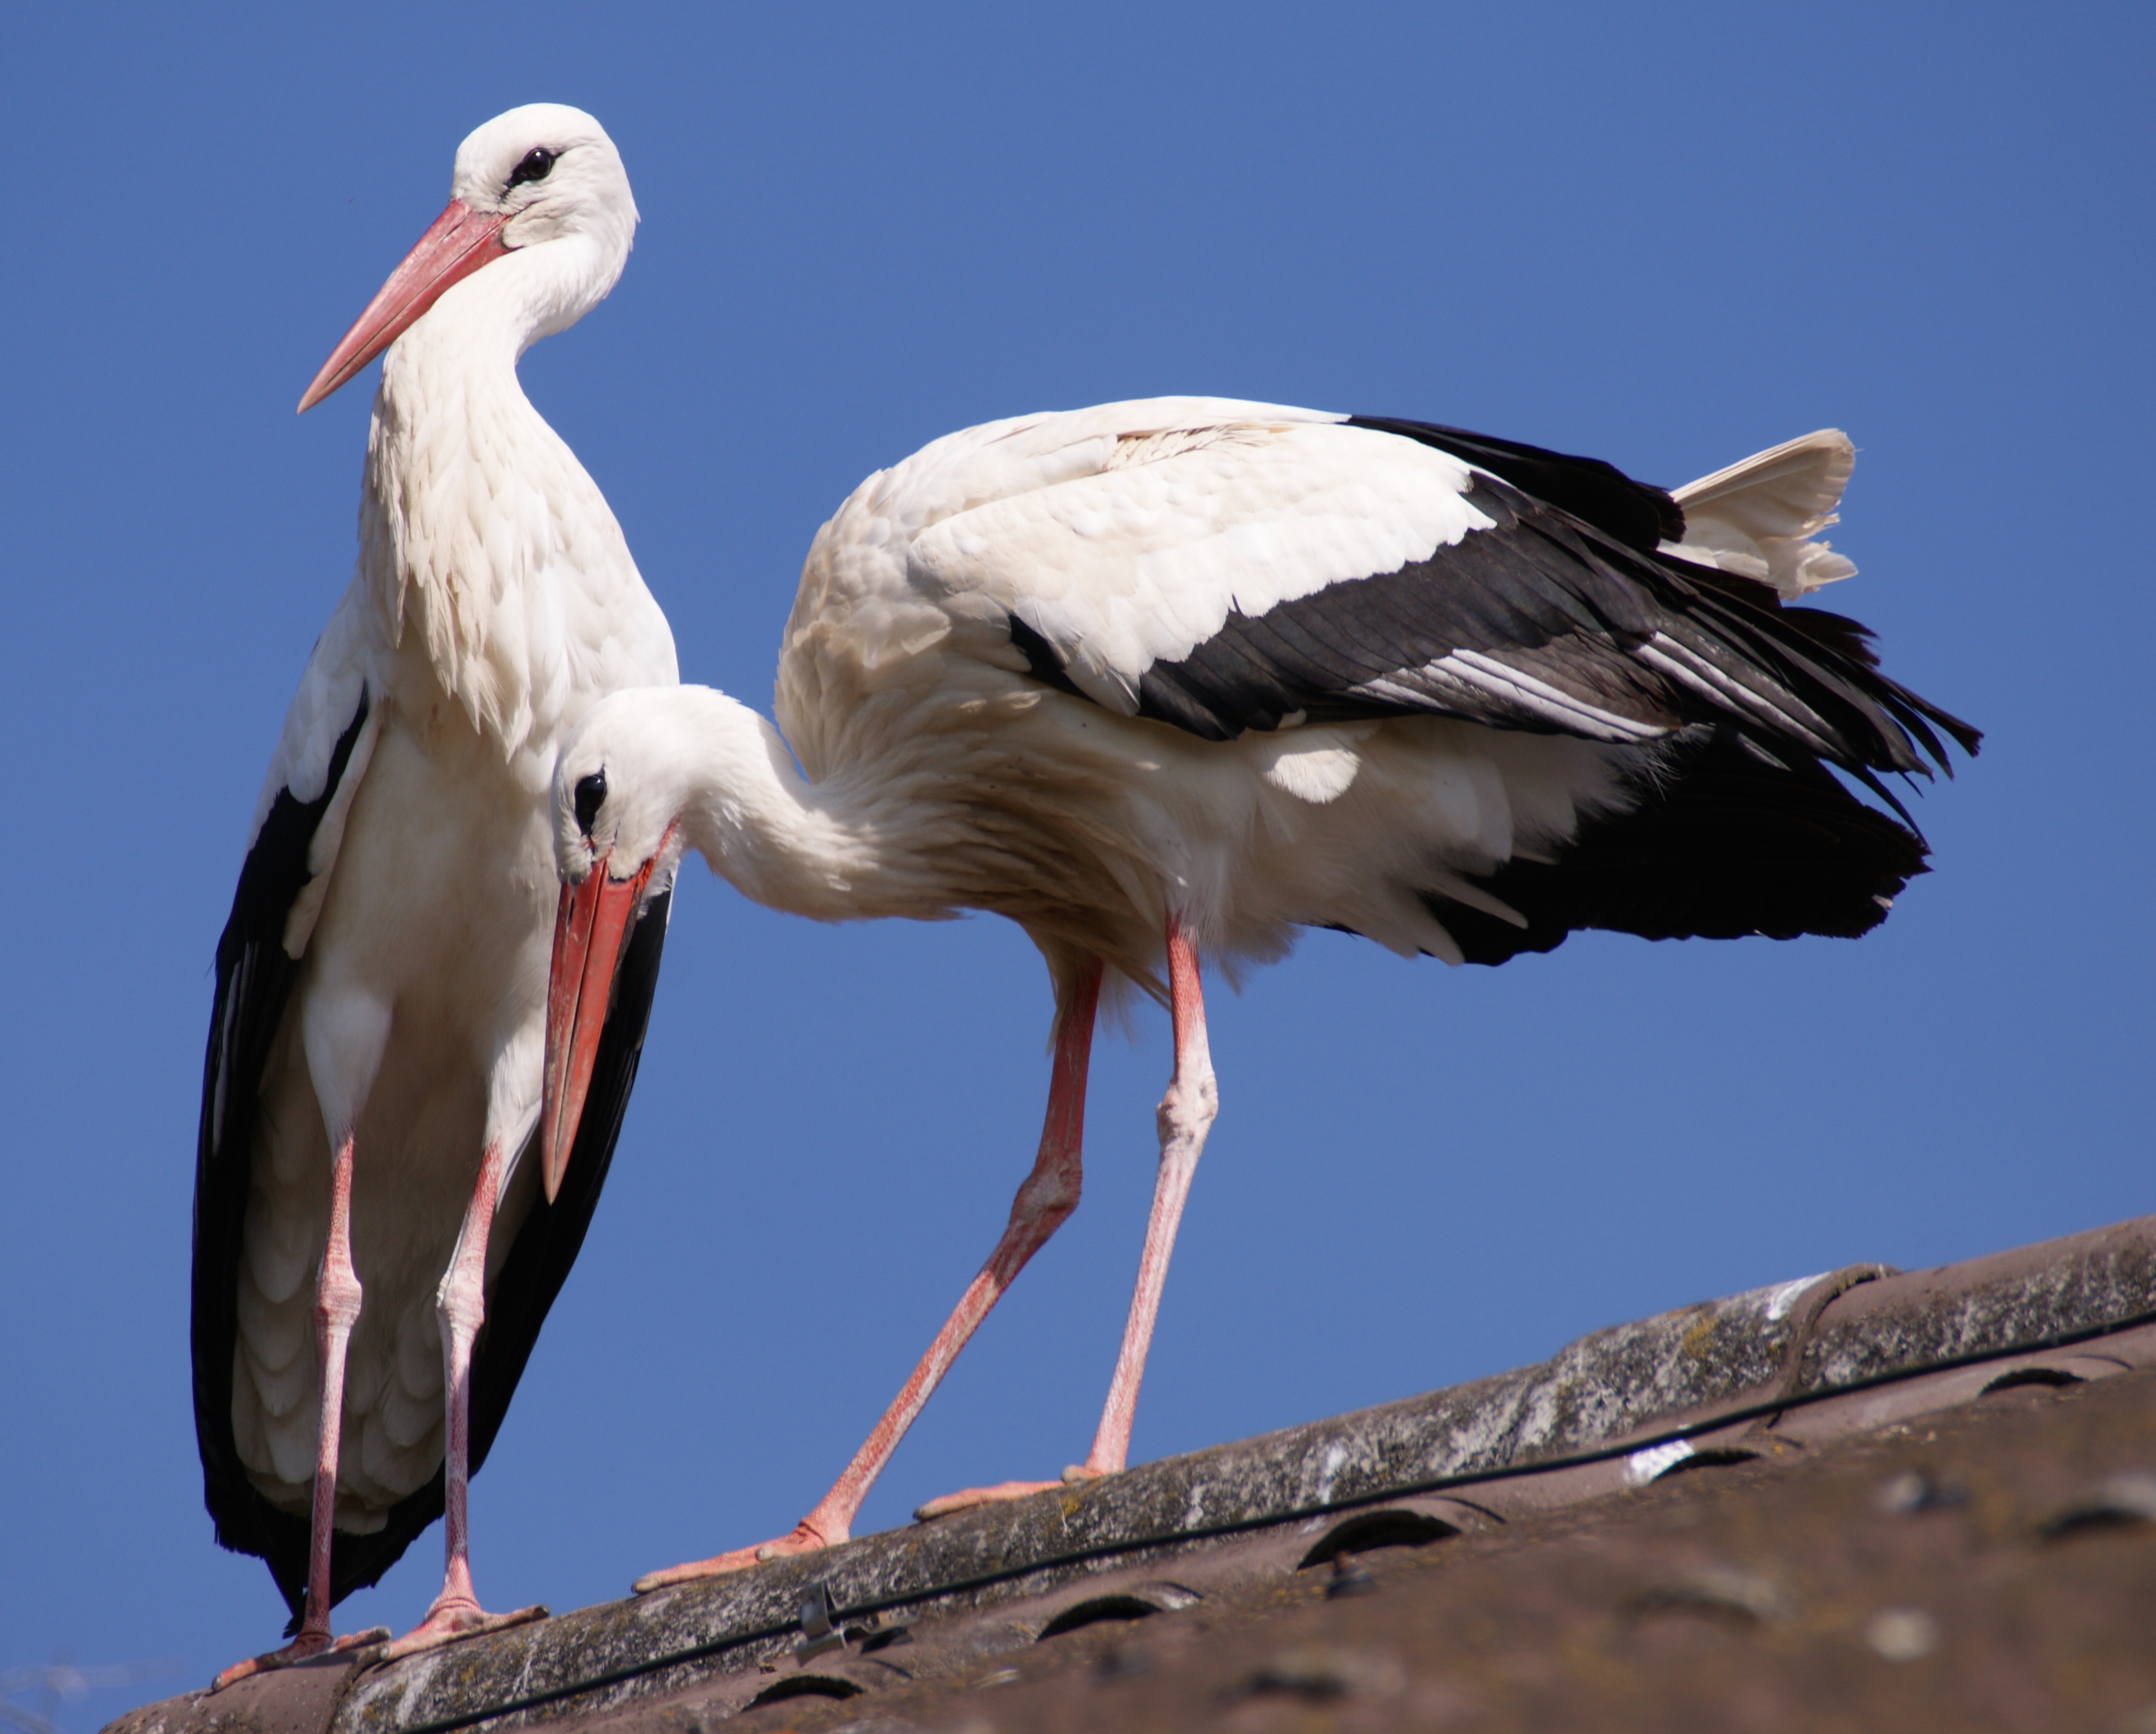
nature, bird, wing, roof, fly, wildlife, beak, fauna, stork, plumage, birds, vertebrate, bill, nest, white stork, storks, storchennest, ciconiiformes